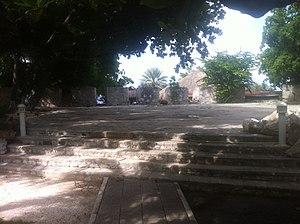
Le fort Piscadera est un fort situé à l'ouest de l'entrée de la baie de Piscadera à Willemstad, à Curaçao, dans les Petites Antilles.